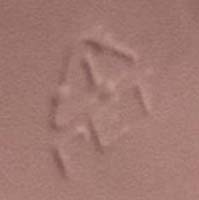
Plastic recycling code class: 1_polyethylene_PET